Ottobrunn station

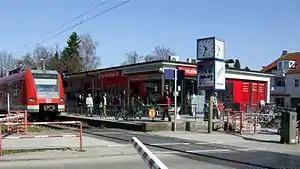
2010

Ottobrunn is a station of the Munich S-Bahn. It is located in the south-eastern suburb of Ottobrunn. It is served by the line S5 in the direction of Kreuzstraße and Weßling in 20 minute intervals. The station consists of a station building and a platform, which services both in- and outbound trains. The station building hosts a bank and an art gallery. The station is not staffed, so tickets can only be bought at machines.